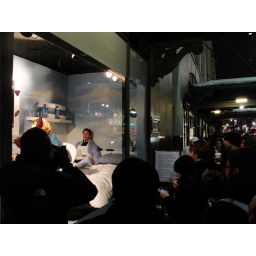
Living the goldfish bowl life in Macy's window as part of a cross promotion between Downy and Macy's.